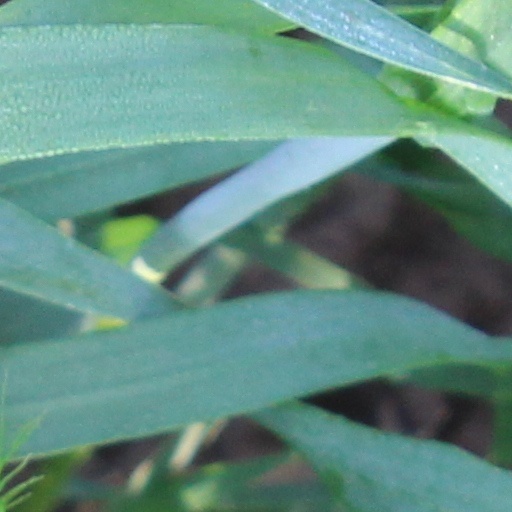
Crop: wheat